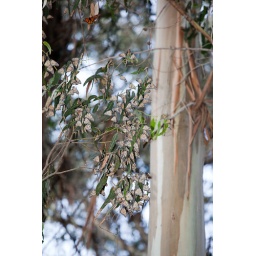
Monarch butterflies cluster in Eucalyptus trees along the central California coastline.Nov. 2010